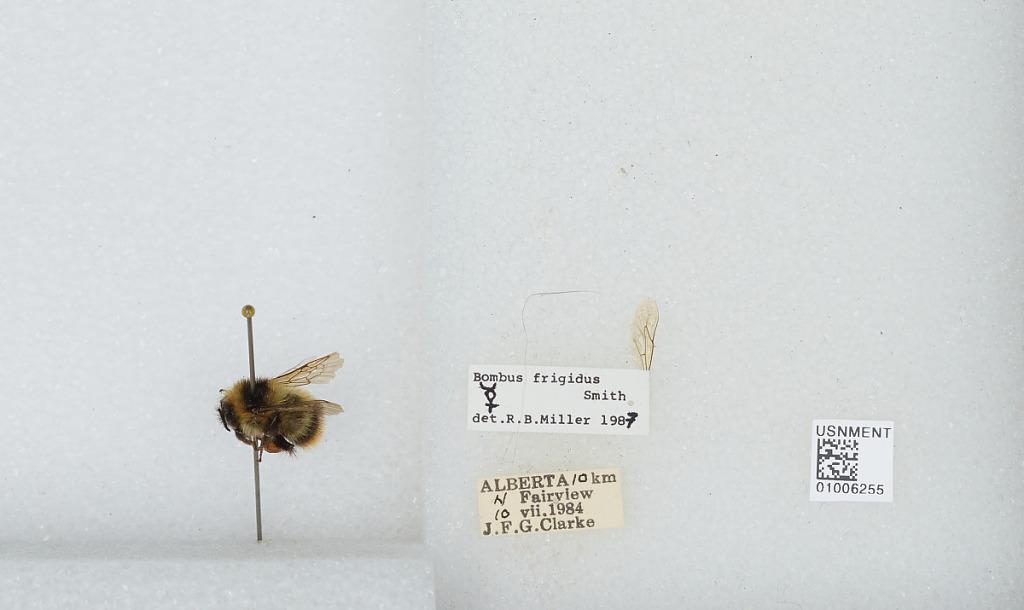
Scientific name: Bombus (Pyrobombus) frigidus Smith
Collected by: J. Clarke
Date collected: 1984-7-10
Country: Canada
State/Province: Alberta
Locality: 10 kilometers north of Fairview
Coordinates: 56.1592, -118.393
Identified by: Miller, R. B.